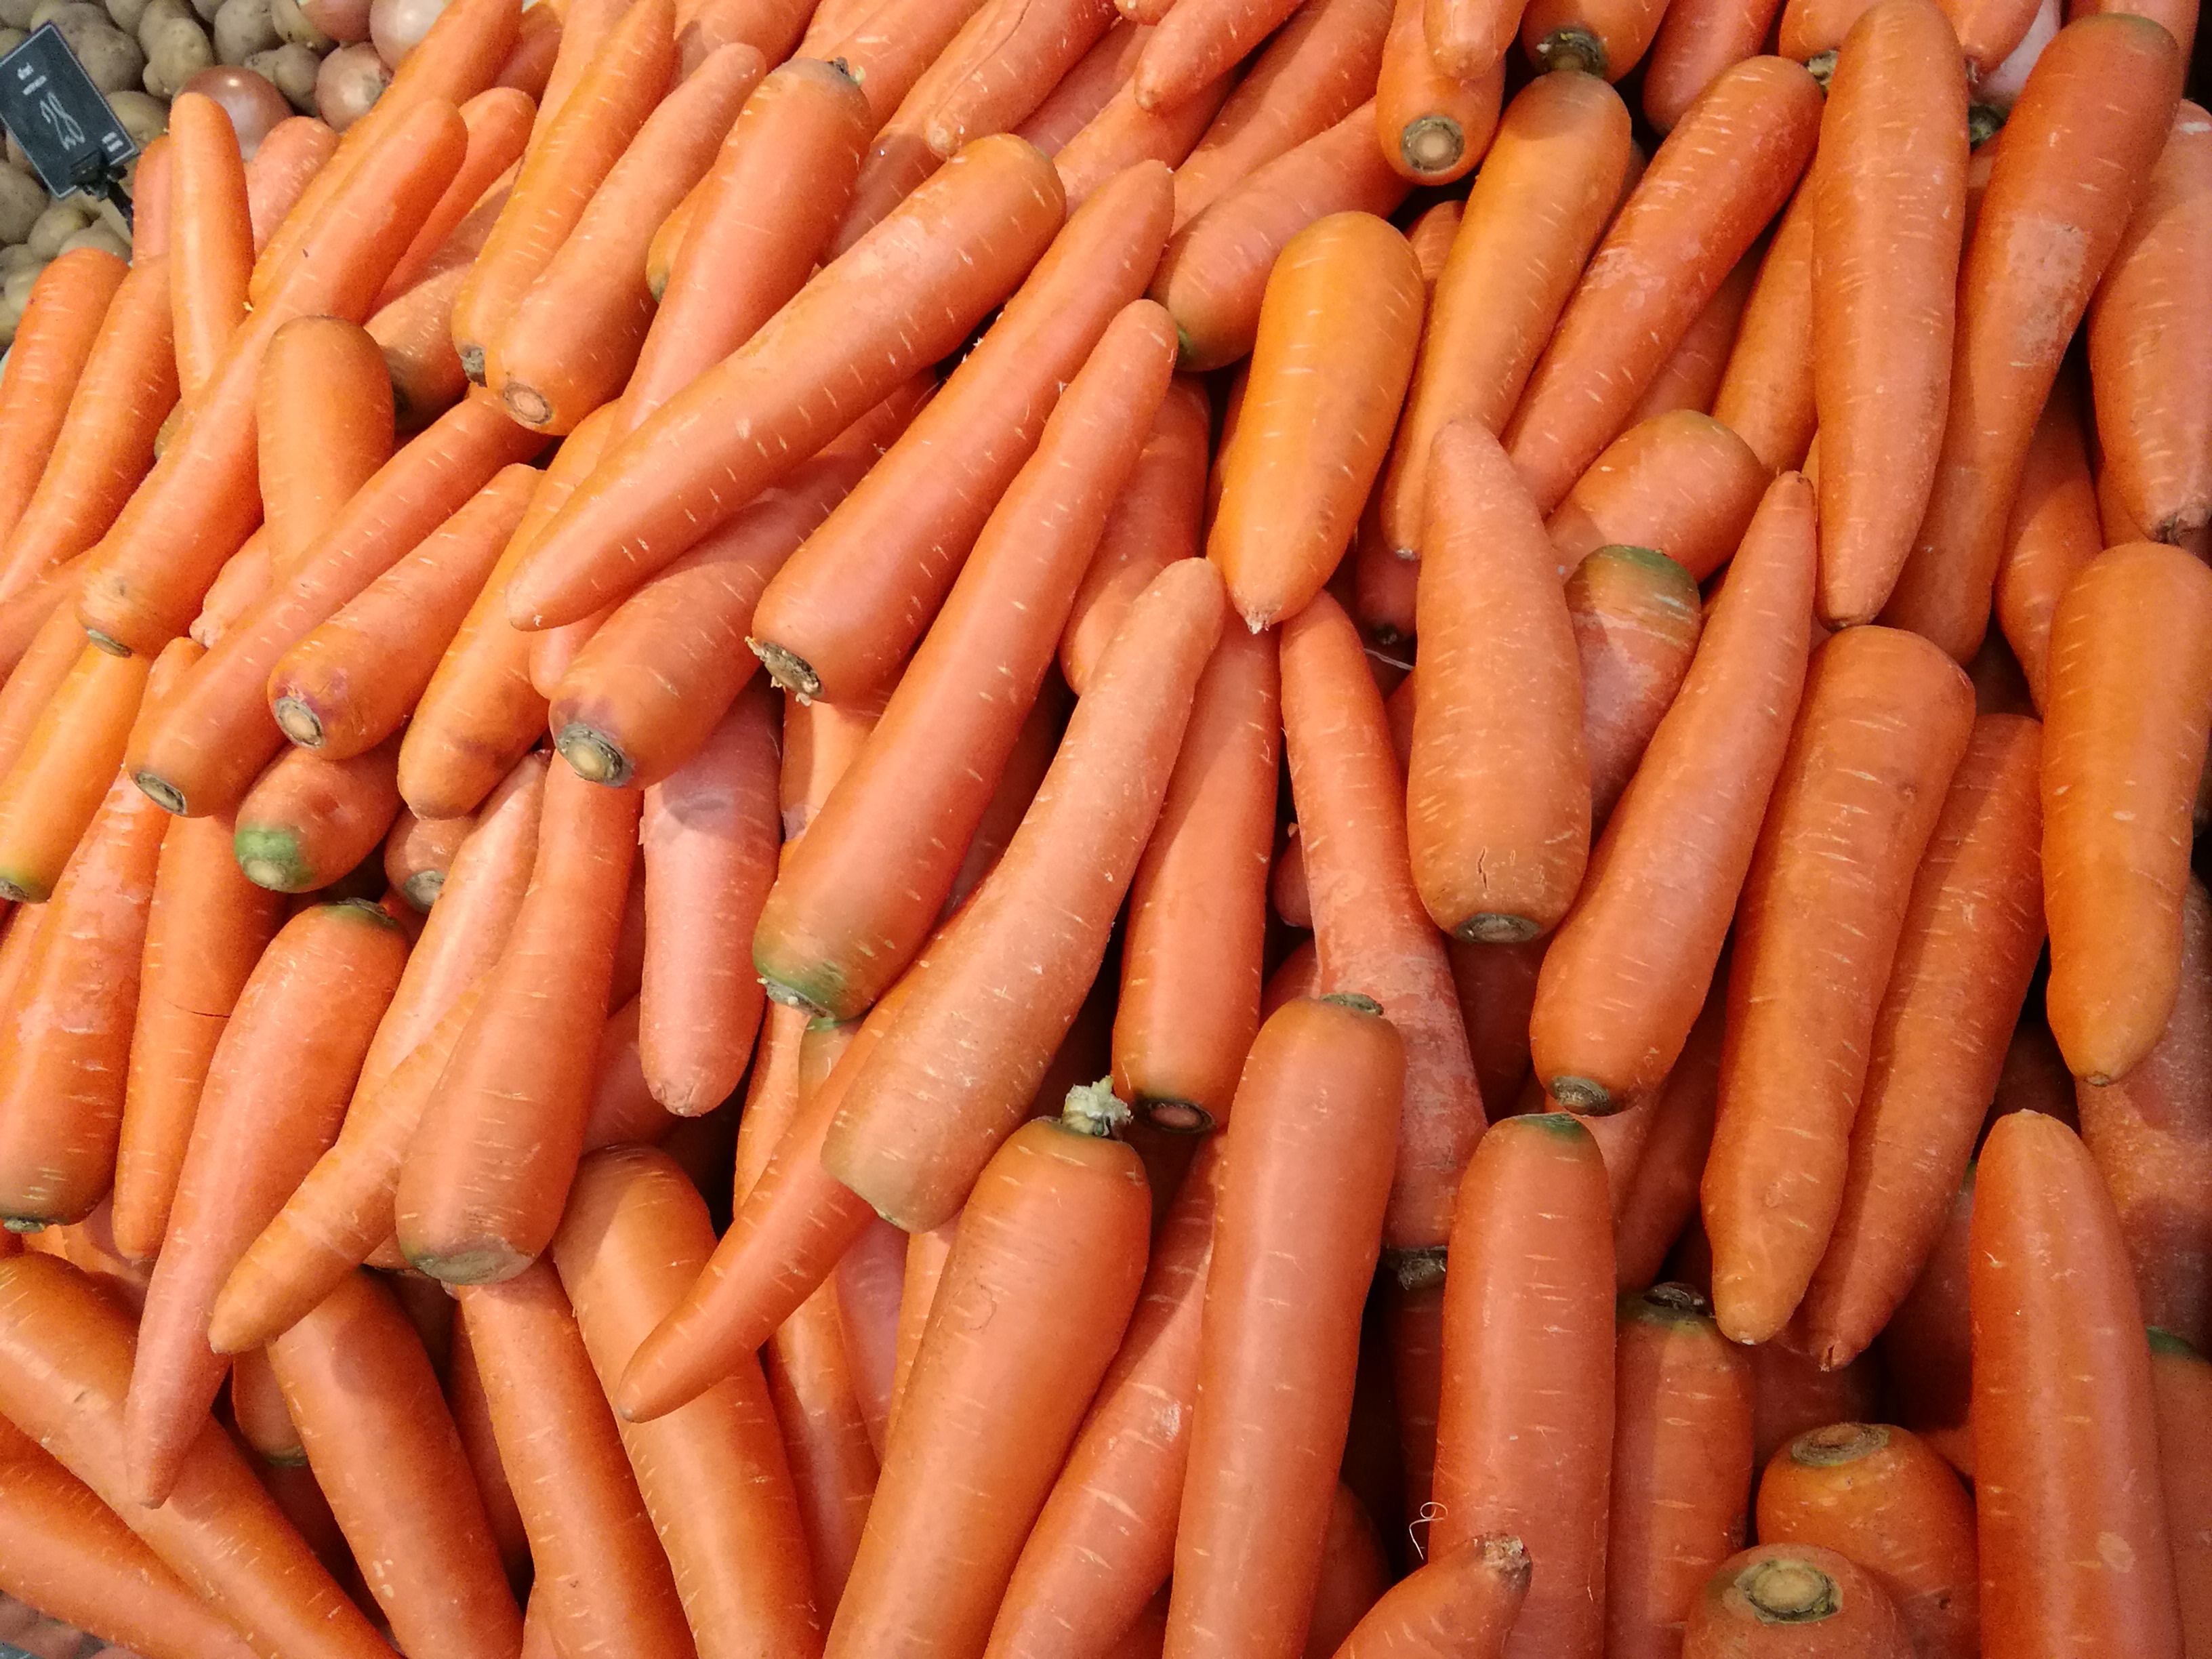
vegetables, carrot, food, vegetable, local food, root vegetable, natural foods, wild carrot, produce, plant, baby carrot, cuisine